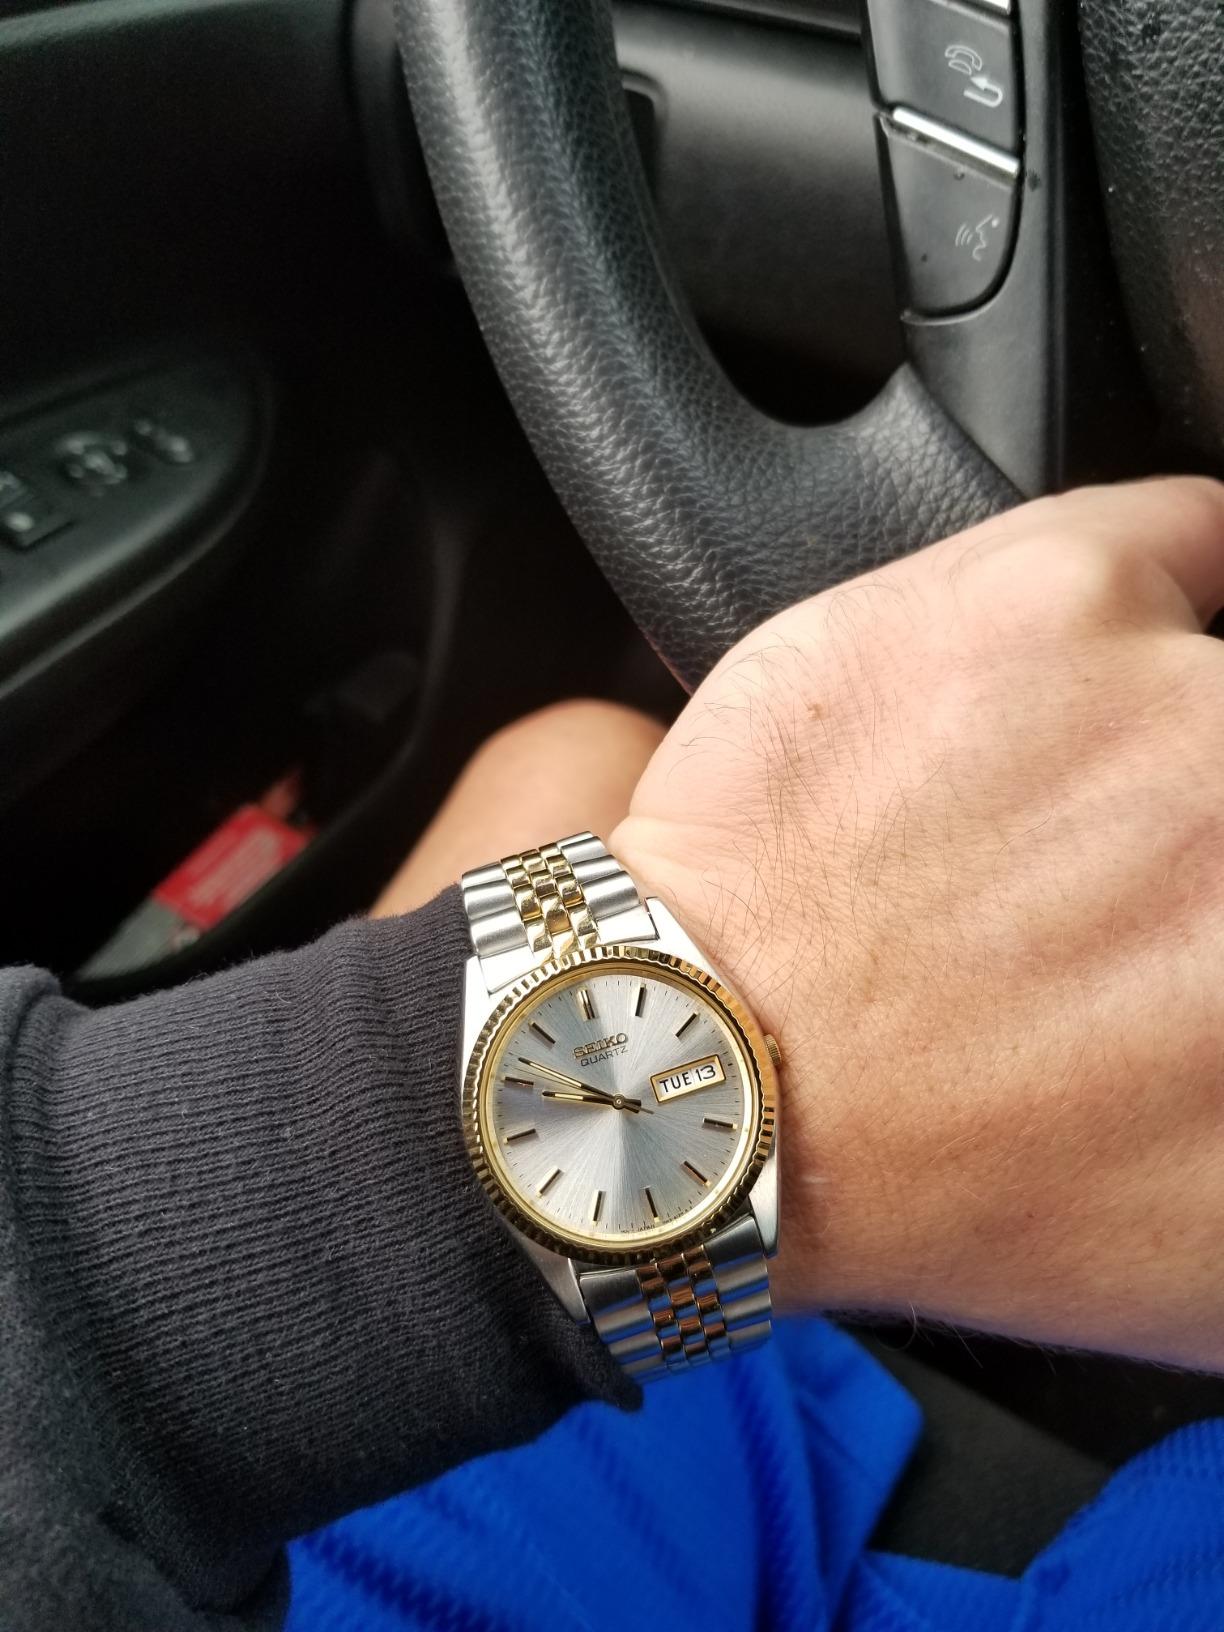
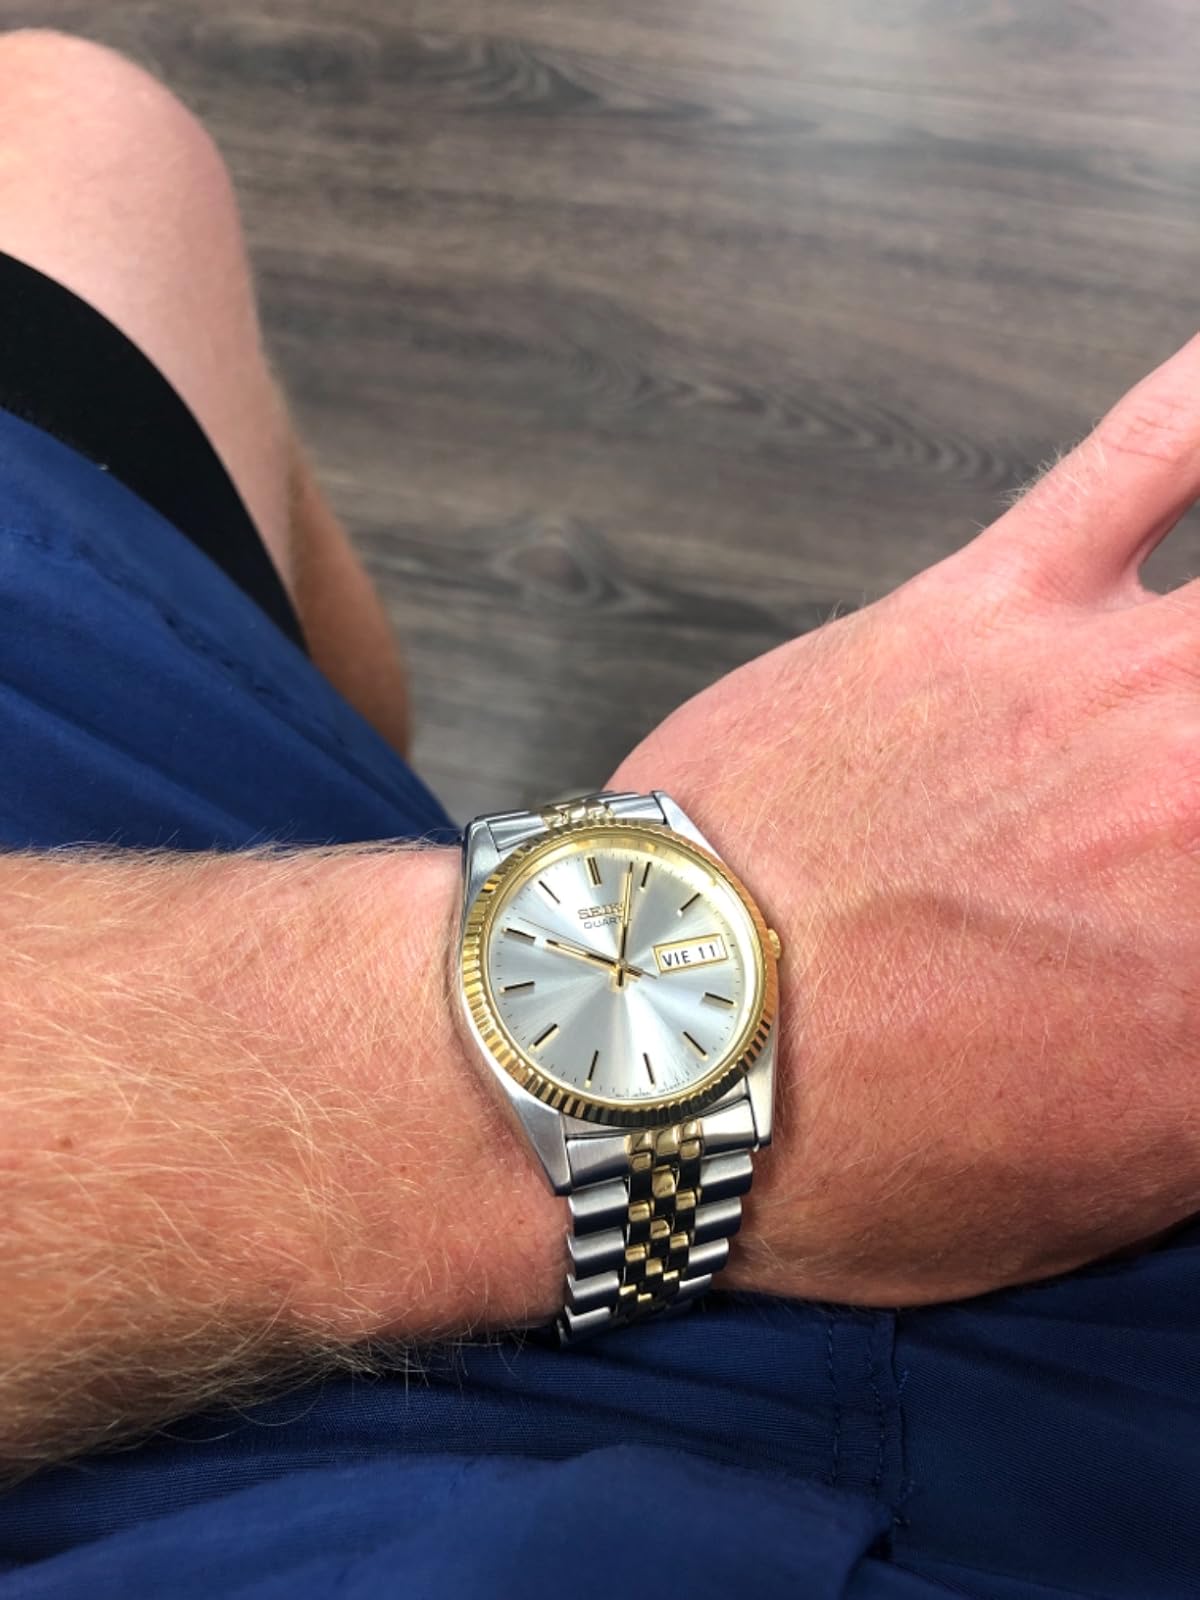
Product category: accessories_watch
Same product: yes